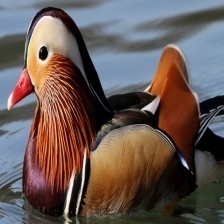
Species: MANDRIN DUCK
Scientific name: AIX GALERICULATA
ImageNet parent category: drake